Ocypode brevicornis

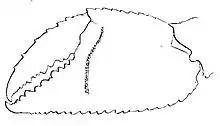
Stridulating ridge on the palm of the larger claw of "Ocypode brevicornis"

The eyestalks are large and swollen with the cornea occupying most of the bottom half. The eyestalks exhibit prolongations (styles) on the tips like some other members of the genus. The styles may be absent or much shorter in juvenile specimens, as it only starts growing when the crab is around in length.